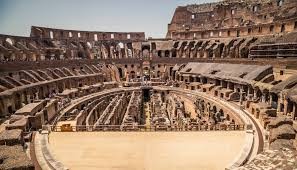
Landmark: Roman Colosseum